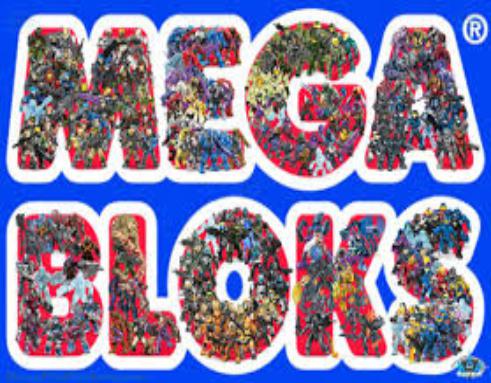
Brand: mega bloks
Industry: Leisure